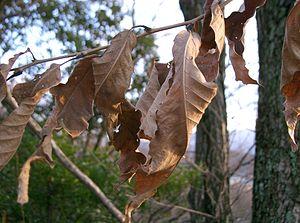
La marcescence est l'état d'un arbre ou d'un arbuste qui conserve ses feuilles mortes attachées aux branches durant la saison de repos végétatif, ces feuilles ne tombant que lors de la repousse des nouvelles.